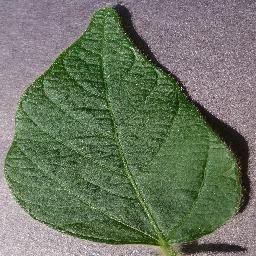
Label: Soybean___healthy